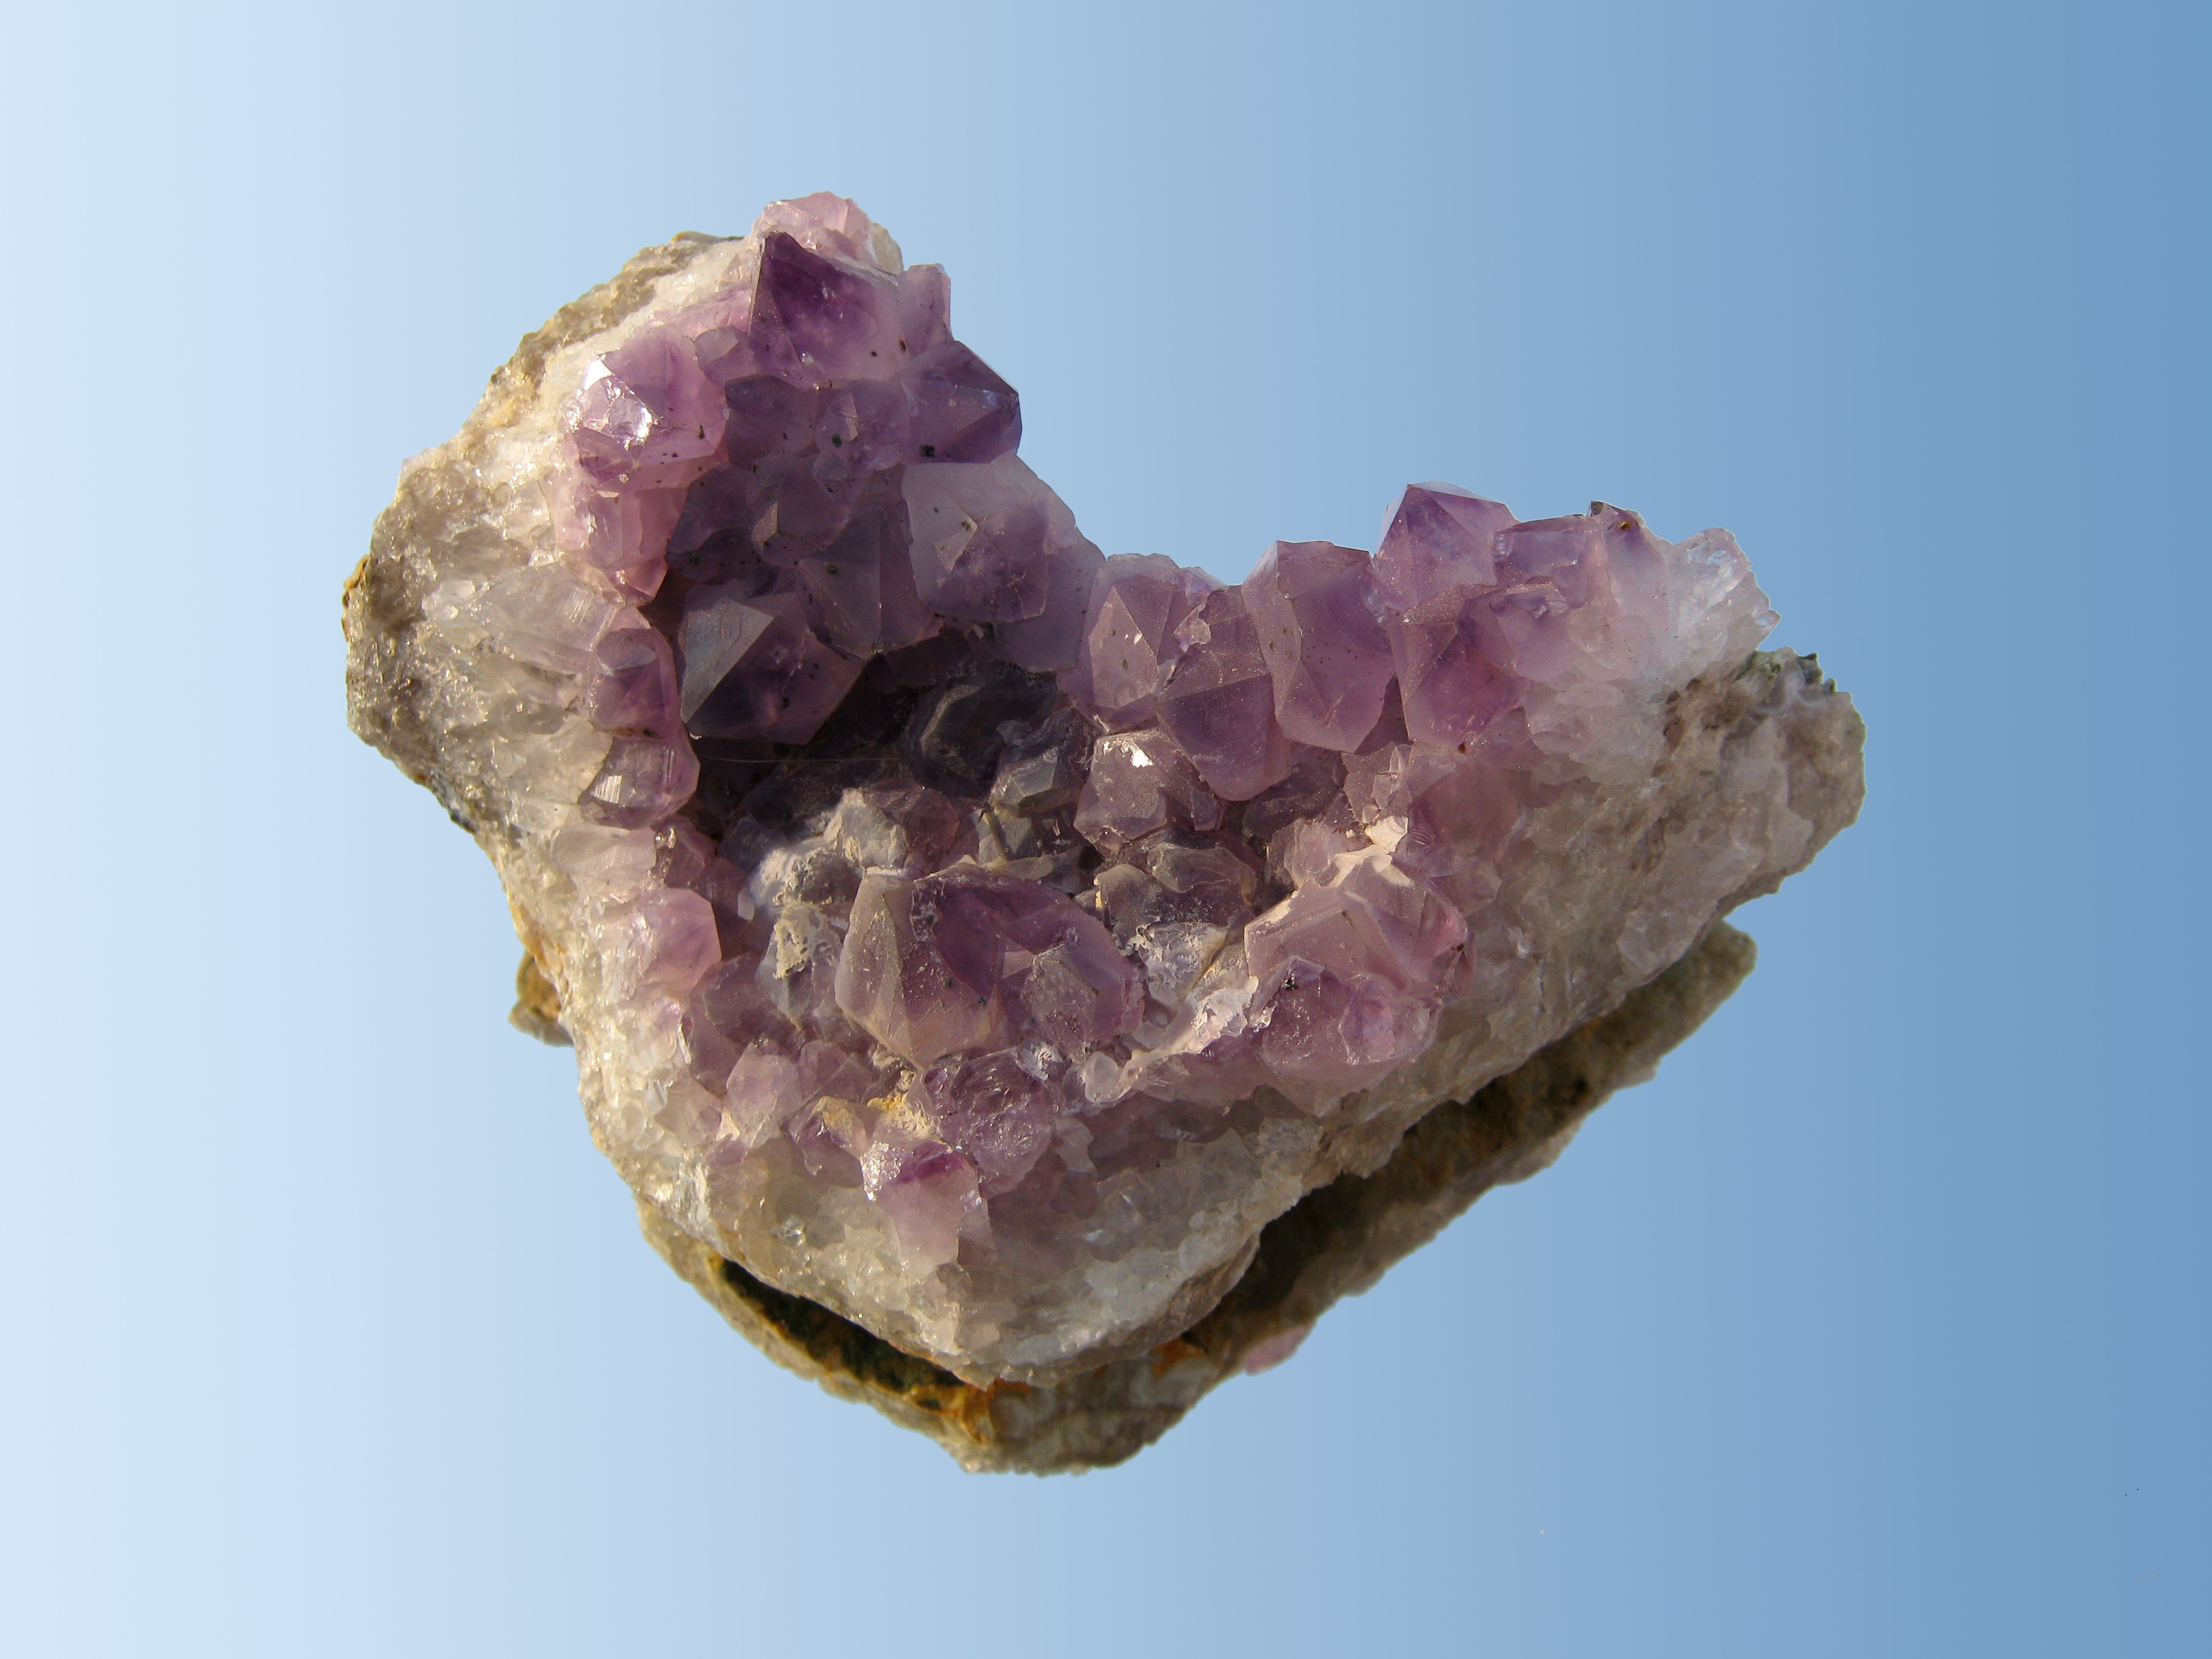
purple, isolated, blue, pink, jewellery, violet, hell, amethyst, gem, minerals, treasure, gemstone, mineral, light blue, fashion accessory, mirror imitation